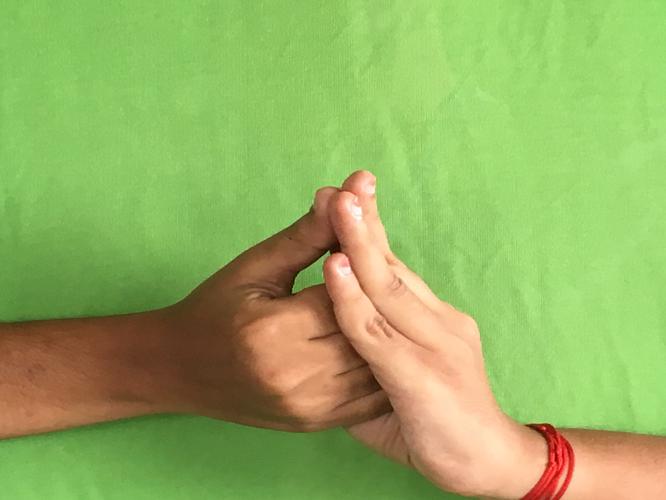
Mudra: Shanka
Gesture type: double_hand